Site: brandenburg
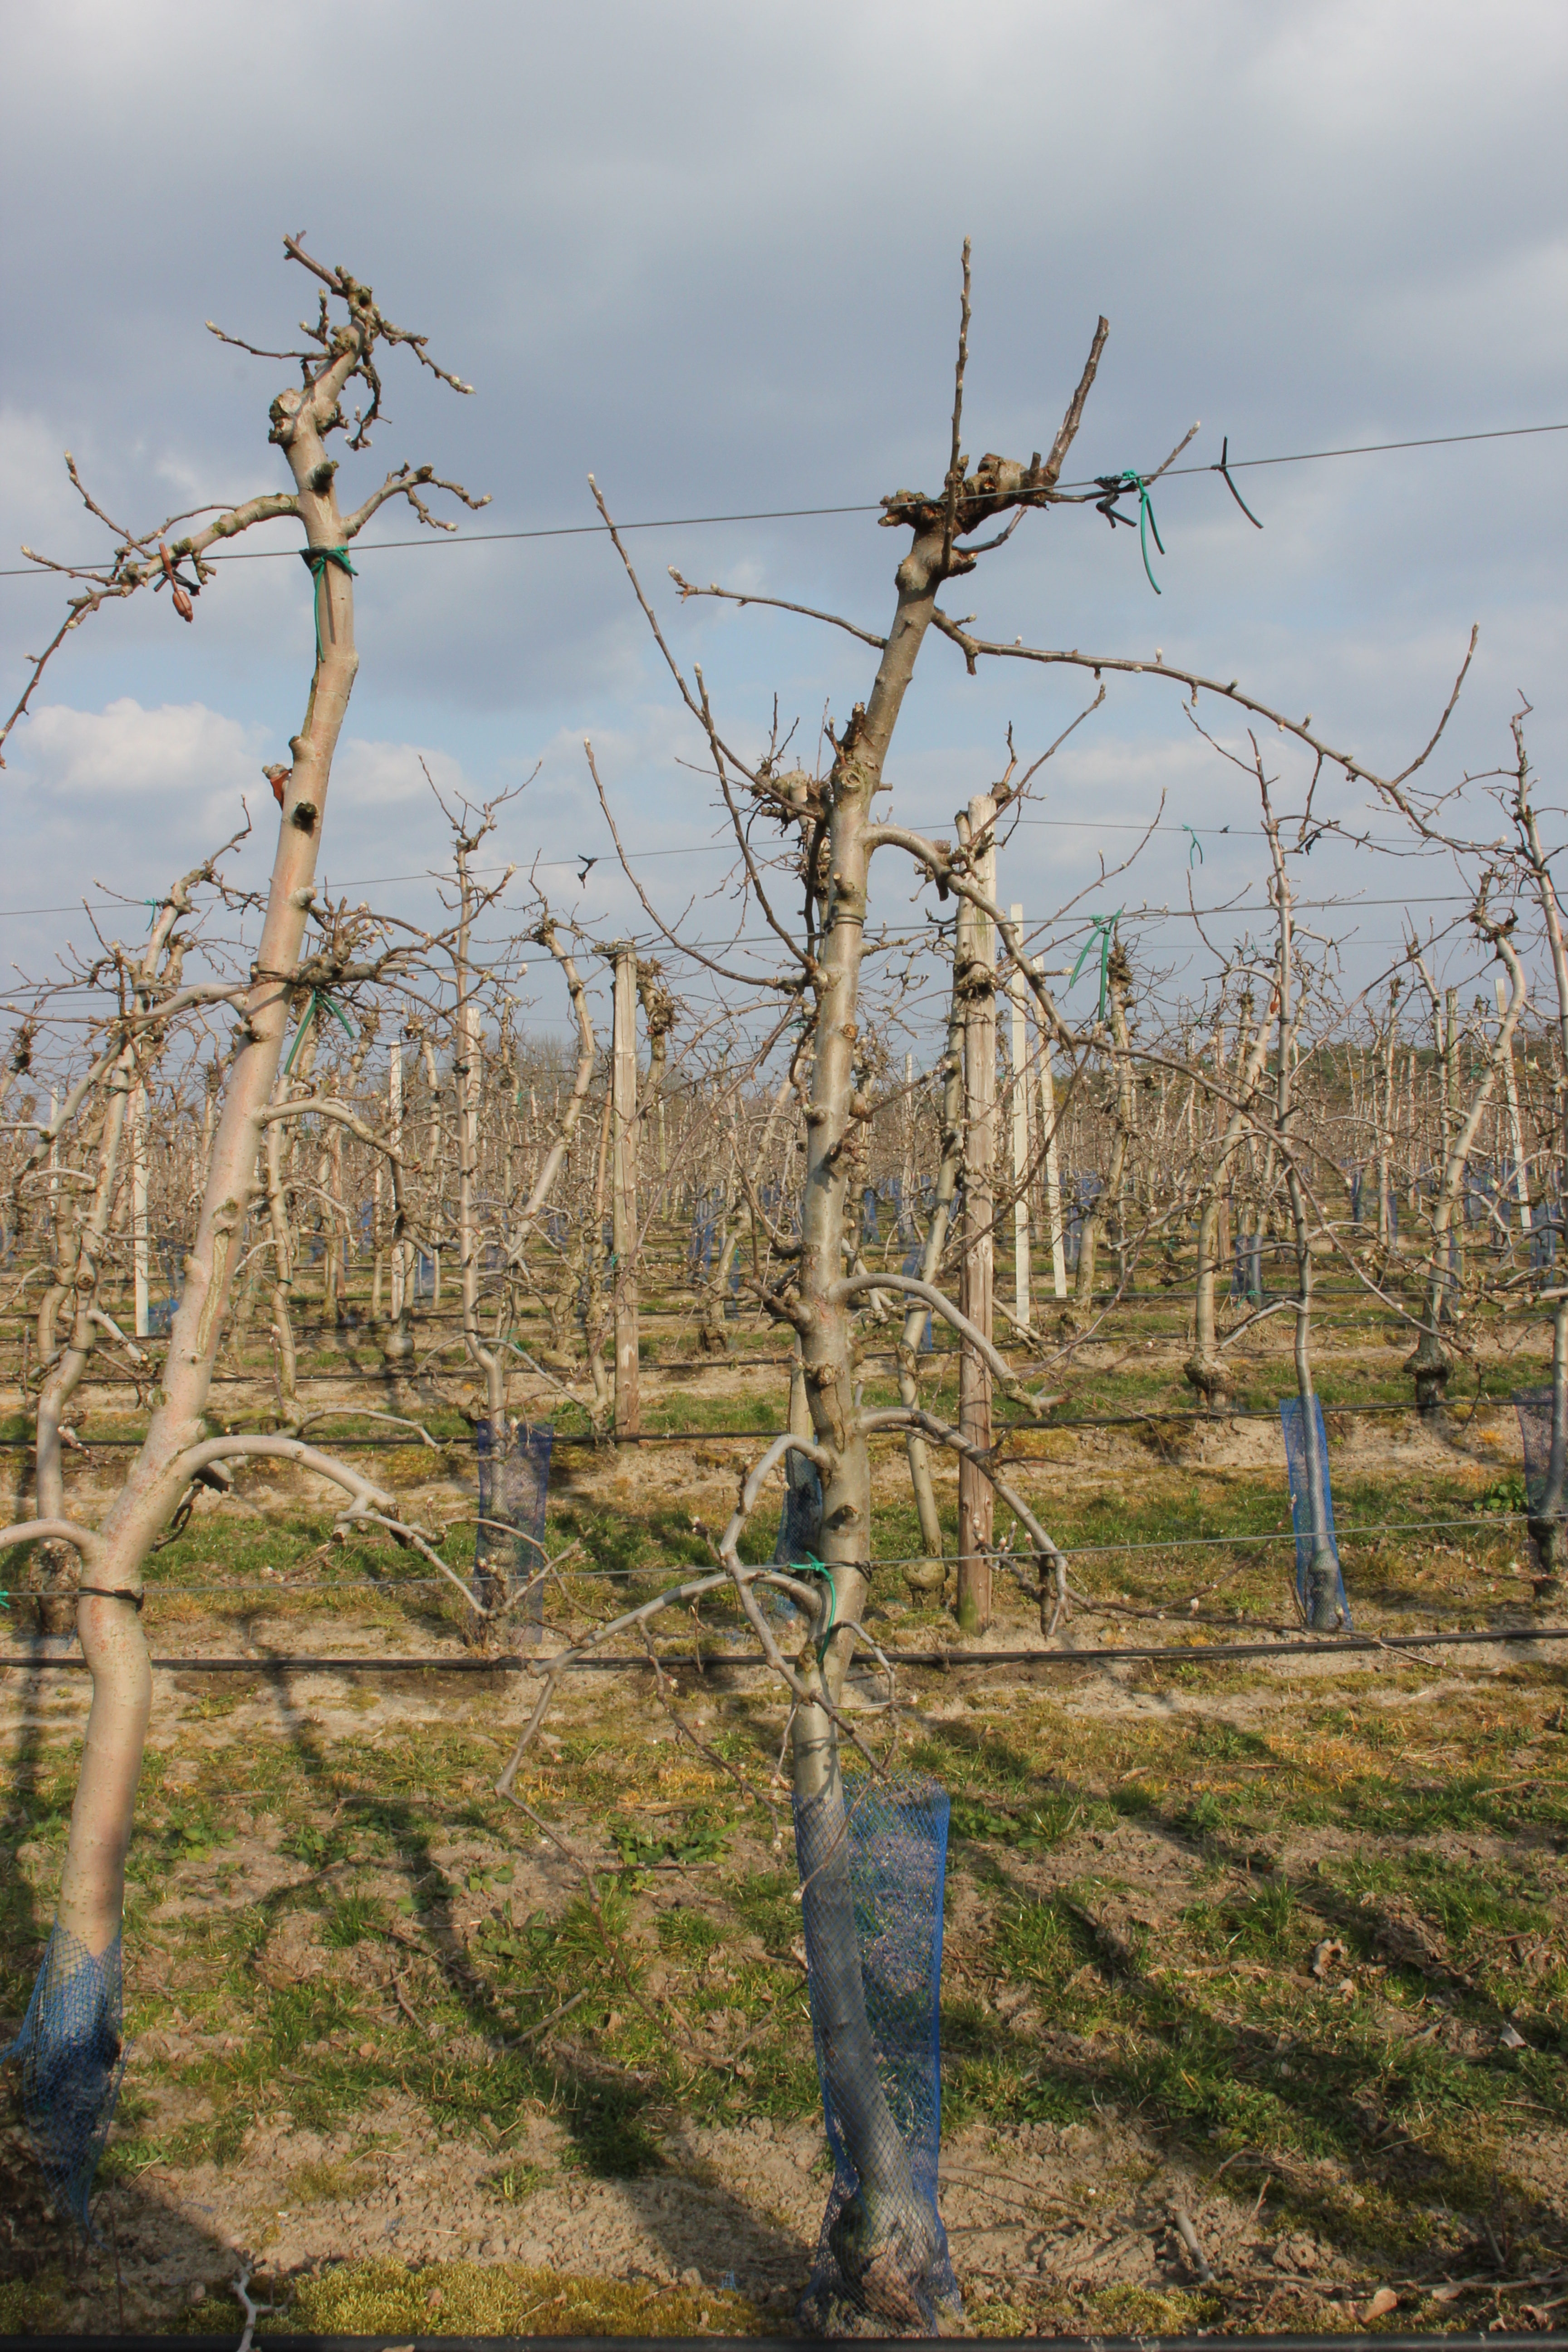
Growth stage (BBCH 03): Bud development